History of agriculture in Chile

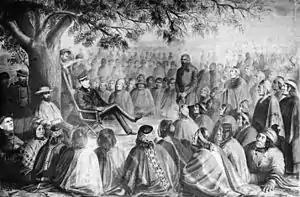
Cornelio Saavedra Rodríguez in a meeting with the main Mapuche loncos of Araucania in 1869. With the Occupation of the Araucanía, that culminated in the 1880s, new lands were made available for non-indigenous agriculture.

The Chilean silver rush that developed from 1830s onward led a significant impact in agriculture as rich miners invested in the agriculture sector. German immigrants that arrived from 1850 to 1875 pioneered the use of wage labour in agriculture.